Barnett Nathan

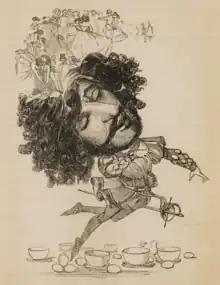
Caricature of Nathan from the satirical magazine "The Man in the Moon" (1847)

Barnett Nathan (1793 – 6 December 1856), known professionally as Baron Nathan, was an English "impresario", entertainer, and dancing master. He acted for many years as master of ceremonies and managing director at Rosherville Gardens.